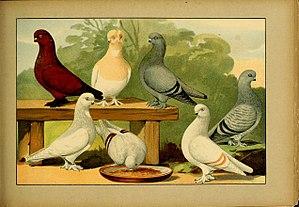
Le court-bec de Berlin est une race de pigeon domestique originaire de Berlin et de ses environs, sélectionnée au milieu du XIXe siècle à partir de l'Altstämmer et de diverses races.